List of body armor performance standards

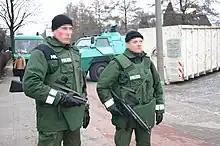
German policemen in bulletproof vests on guard duty at a military hospital

The second part of "Casualty Reduction" strategy is a study of velocity distributions of fragments from munitions. Warhead explosives have blast speeds of to . As a result, they are capable of ejecting fragments at very high speeds of over , implying very high energy (where the energy of a fragment is mass × velocity, neglecting rotational energy). The military engineering data showed that, like the fragment size, the fragment velocities had characteristic distributions. It is possible to segment the fragment output from a warhead into velocity groups. For example, 95% of all fragments from a bomb blast under have a velocity of or less. This established a set of goals for military ballistic vest design.